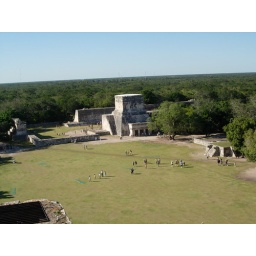
Behind the building is a big field that was used by the Mayans to play a ball game.